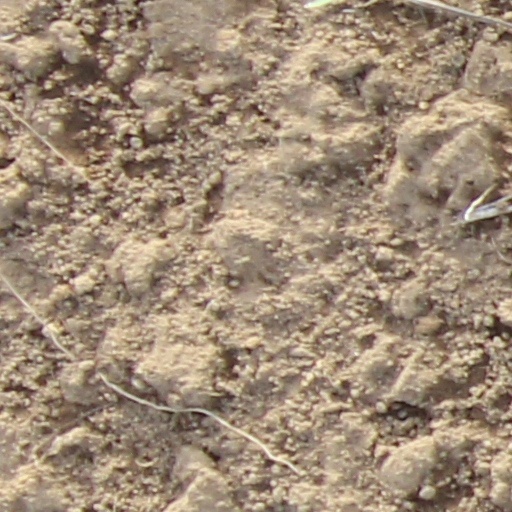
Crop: wheat